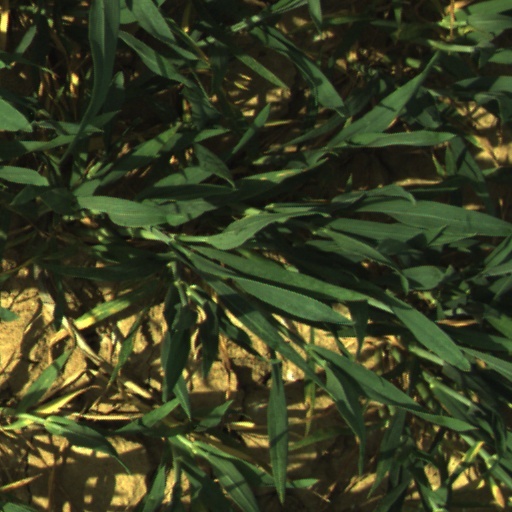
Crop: wheat